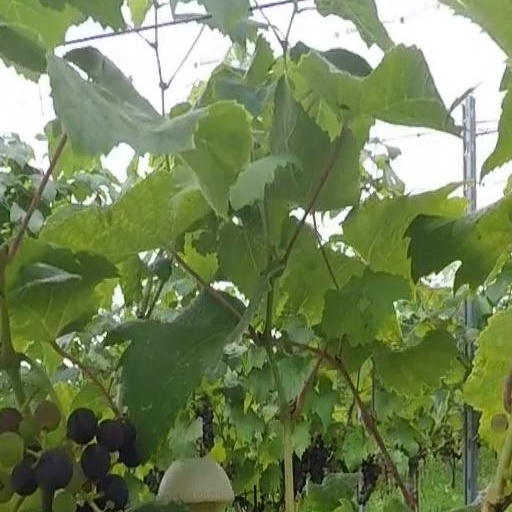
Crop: grape